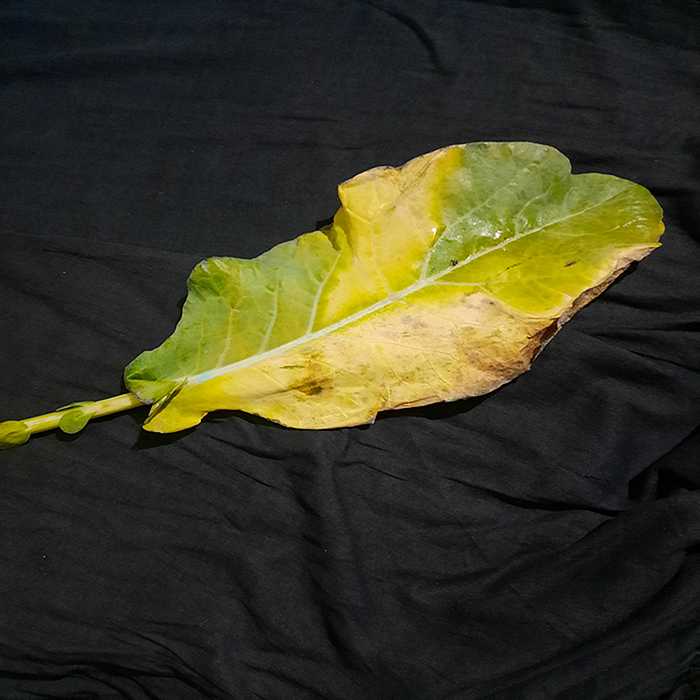
Plant: Cauliflower
Label: Black Rot